Tami Mauriello

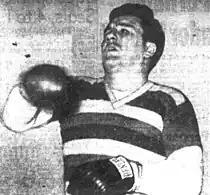
Mauriello, circa 1946

On September 18, 1946, Mauriello received his third world championship shot, and his first try at the world Heavyweight title, when he met Joe Louis at the Bronx's Yankee Stadium. Mauriello figured that because of his right-hand power, combined with Louis' layoff during the war years, and the fact that Louis was now 32 years old, he had a chance against the champion, who was 55-1 coming into their bout. In an action-packed fight, Mauriello staggered Louis with a hard right a few seconds after the beginning of the bout. Louis recovered, however, and ultimately retained the title by knocking down Mauriello twice before the first round ended. Mauriello failed to beat the count after the second knockdown. Mauriello caused controversy after the fight when he told a reporter on live radio, "I guess I'm just an unlucky son of a bitch".